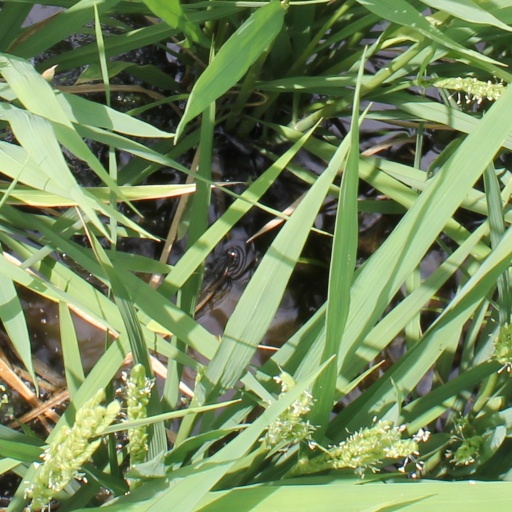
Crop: rice